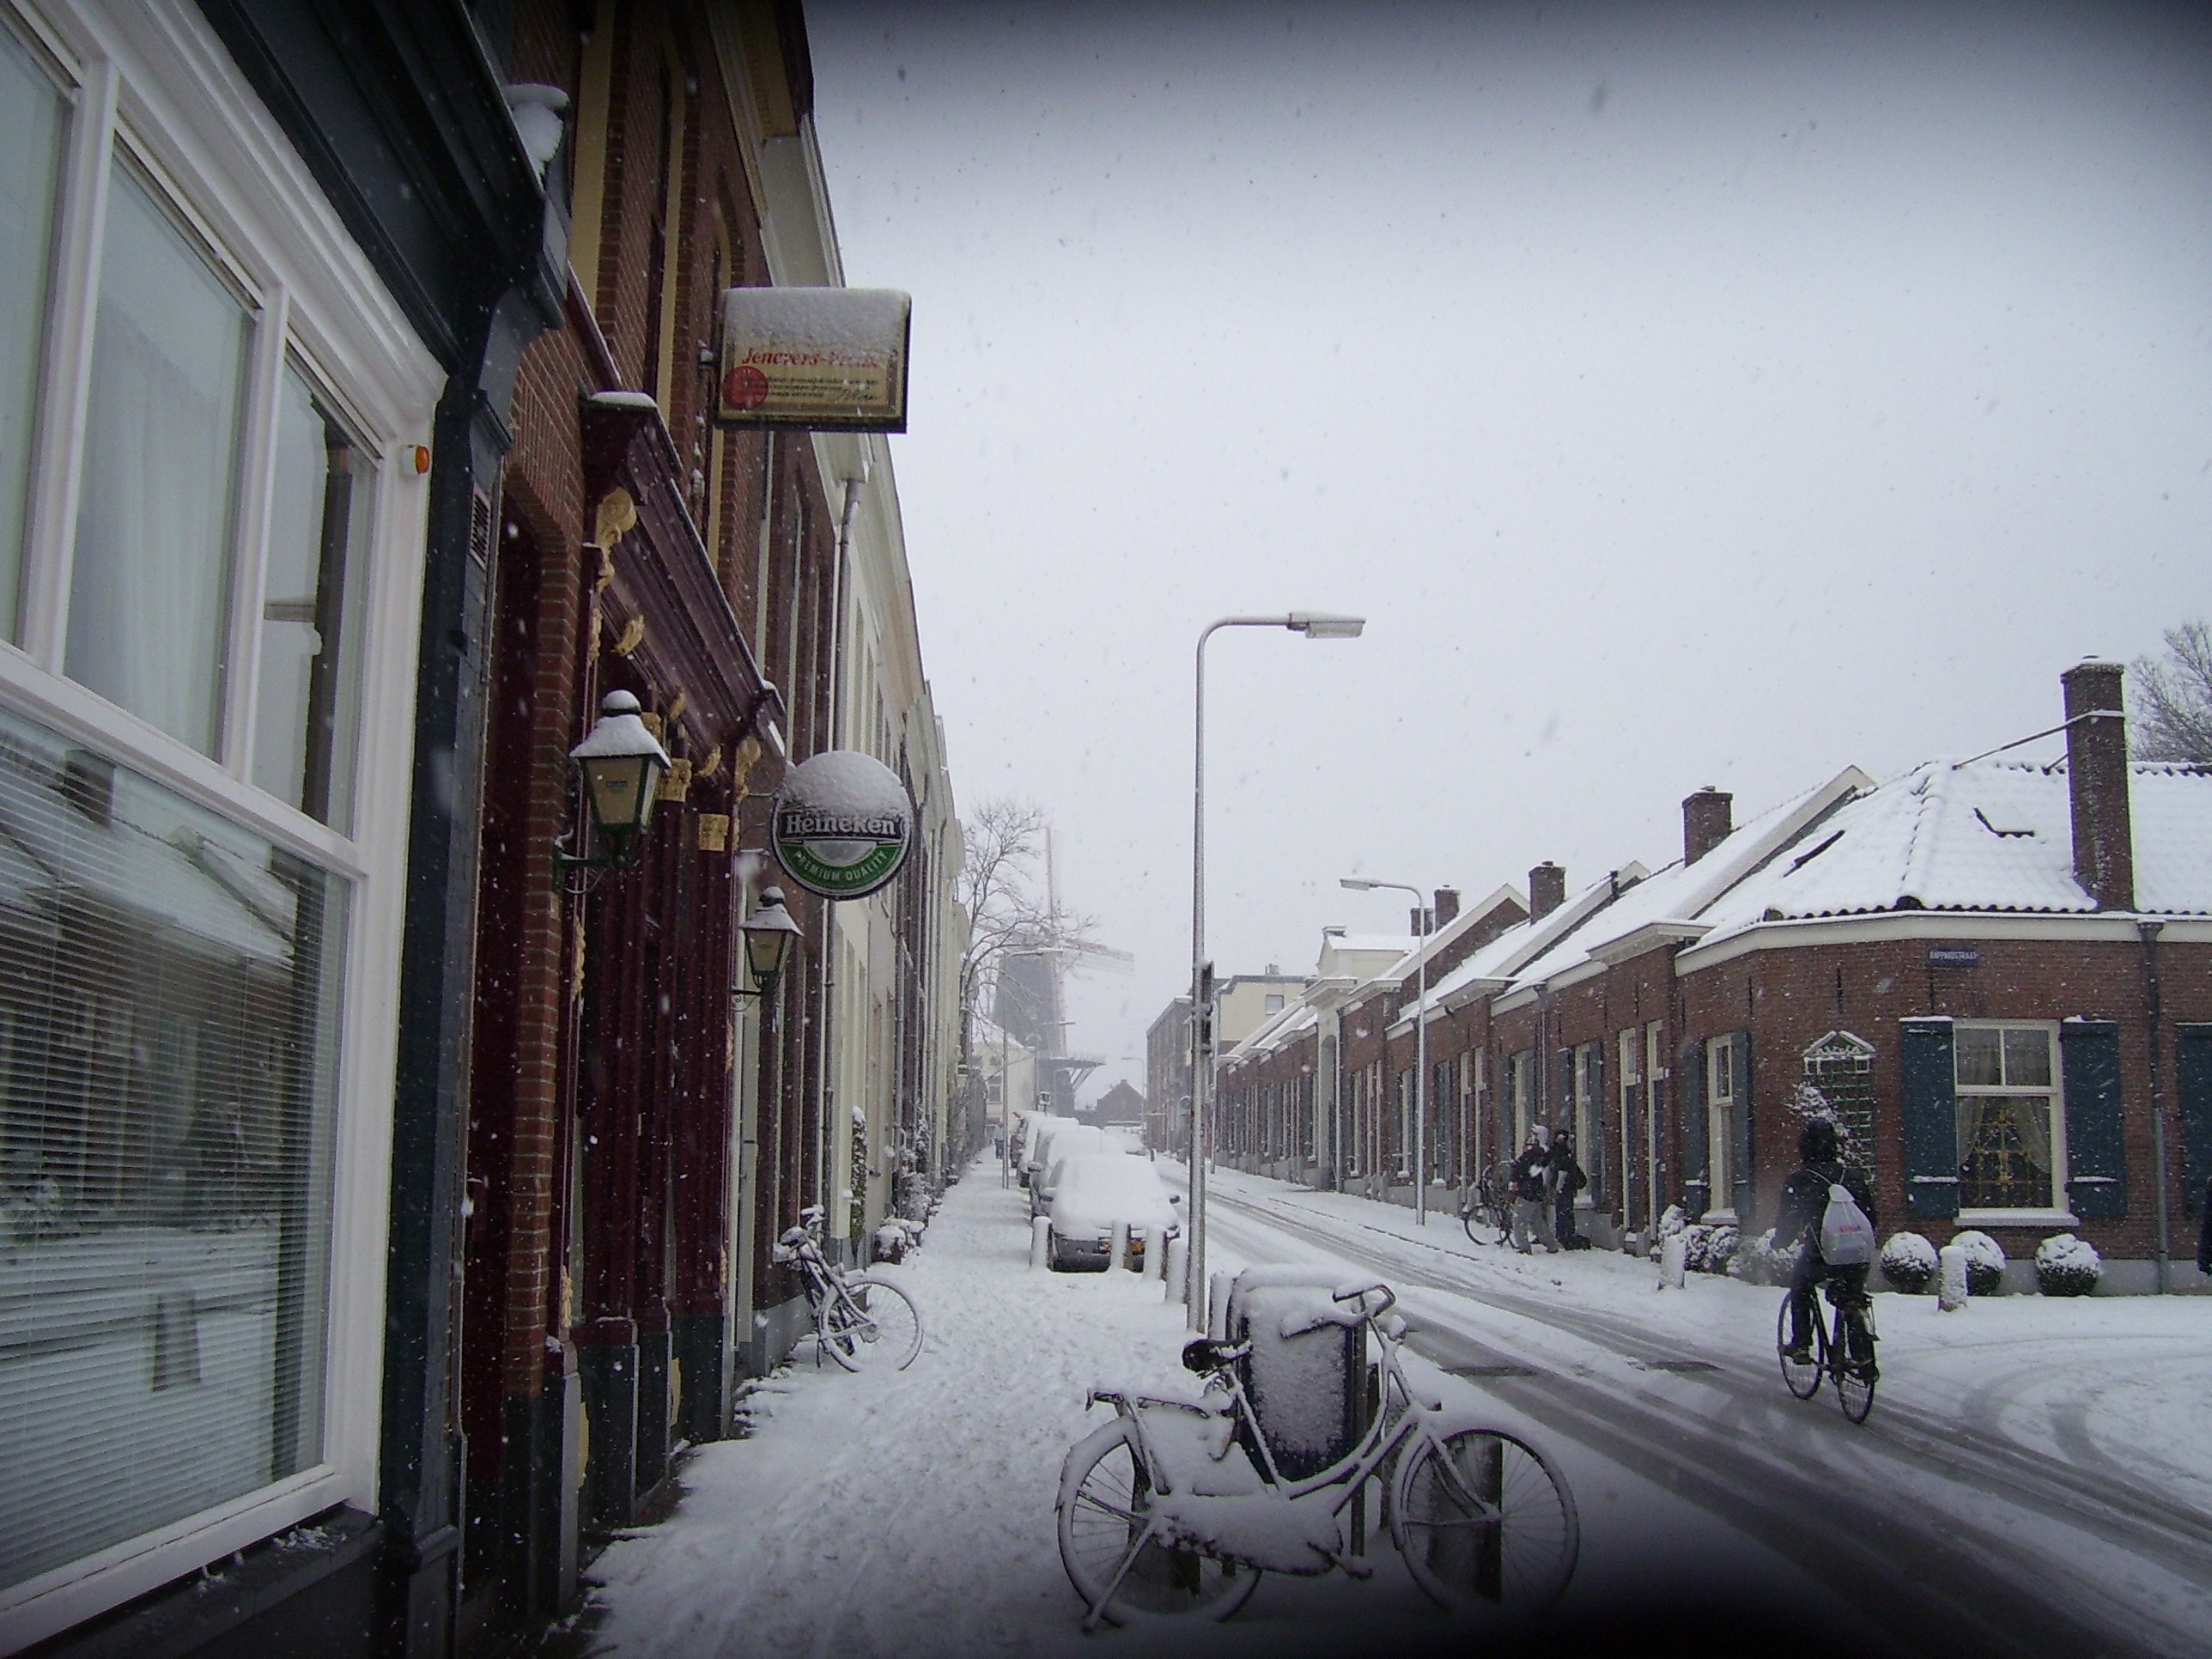
snow, cold, winter, architecture, skyline, street, building, city, urban, cityscape, downtown, transport, vehicle, scenic, scenery, weather, frozen, metropolitan, season, outside, holland, buildings, blizzard, metropolis, arnhem, winter storm